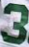
Number: 3